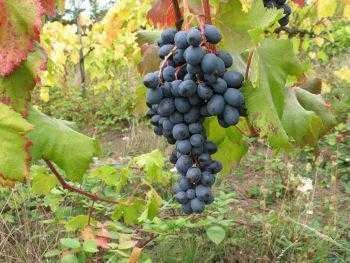
Label: Grapes